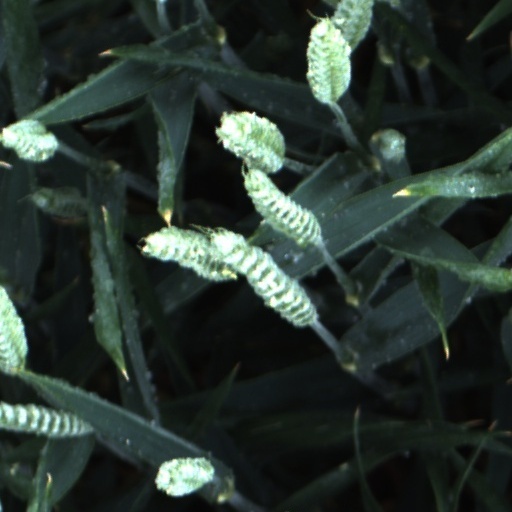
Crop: wheat